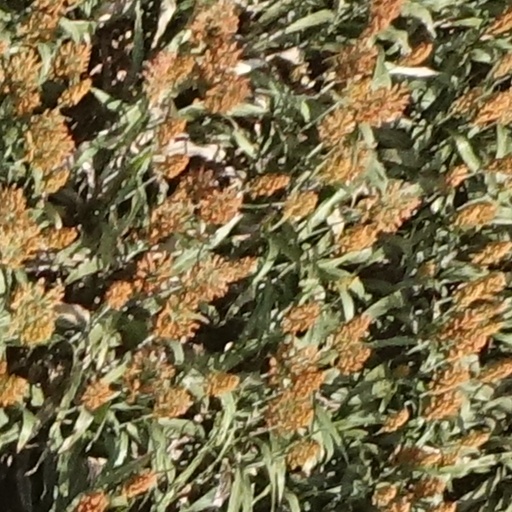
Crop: sorghum